VLT Survey Telescope

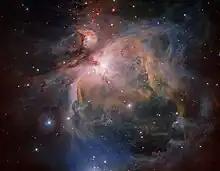
The Orion Nebula and cluster from the VLT Survey Telescope.

A computer-controlled active optics system controls the shape of M1 and the position of M2. This technology preserves the optical image quality by keeping the mirrors optimally positioned at all times. M1 is continuously reshaped by an actuator network of 84 axial motors distributed under the mirror surface and 24 radial dislocated laterally. Also in the primary mirror cell is another instrument able to modify the telescope's optical configuration by moving from a corrector composed by a double set of lenses, to an atmospheric dispersion corrector (ADC) composed of a counter-rotating set of prisms, able to correct the optical dispersion phenomena due to the variation of air mass induced by changing the altitude angle. The secondary mirror is actively controlled by a deformable platform able to tilt the mirror during exposure. The active optics system also includes a Shack-Hartmann wavefront sensor, mounted under the primary mirror cell together with the local guide system, able to furnish the optical correction feedback. These systems give the VST the capability to be autonomous in terms of guiding, tracking and active optics control.